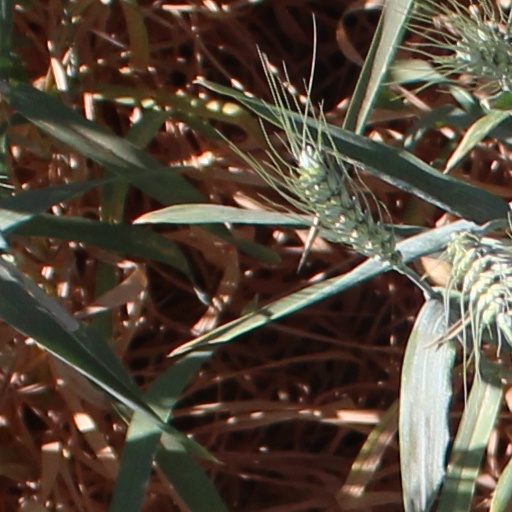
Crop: wheat